Sebastian O

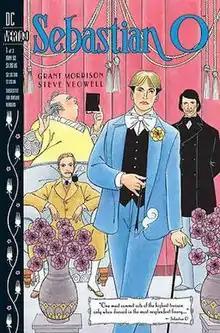
Steve Yeowell's cover to "Sebastian O" #1

Sebastian O is a comic book series written by Grant Morrison, drawn by Steve Yeowell and published by the Vertigo imprint of DC Comics in 1993.